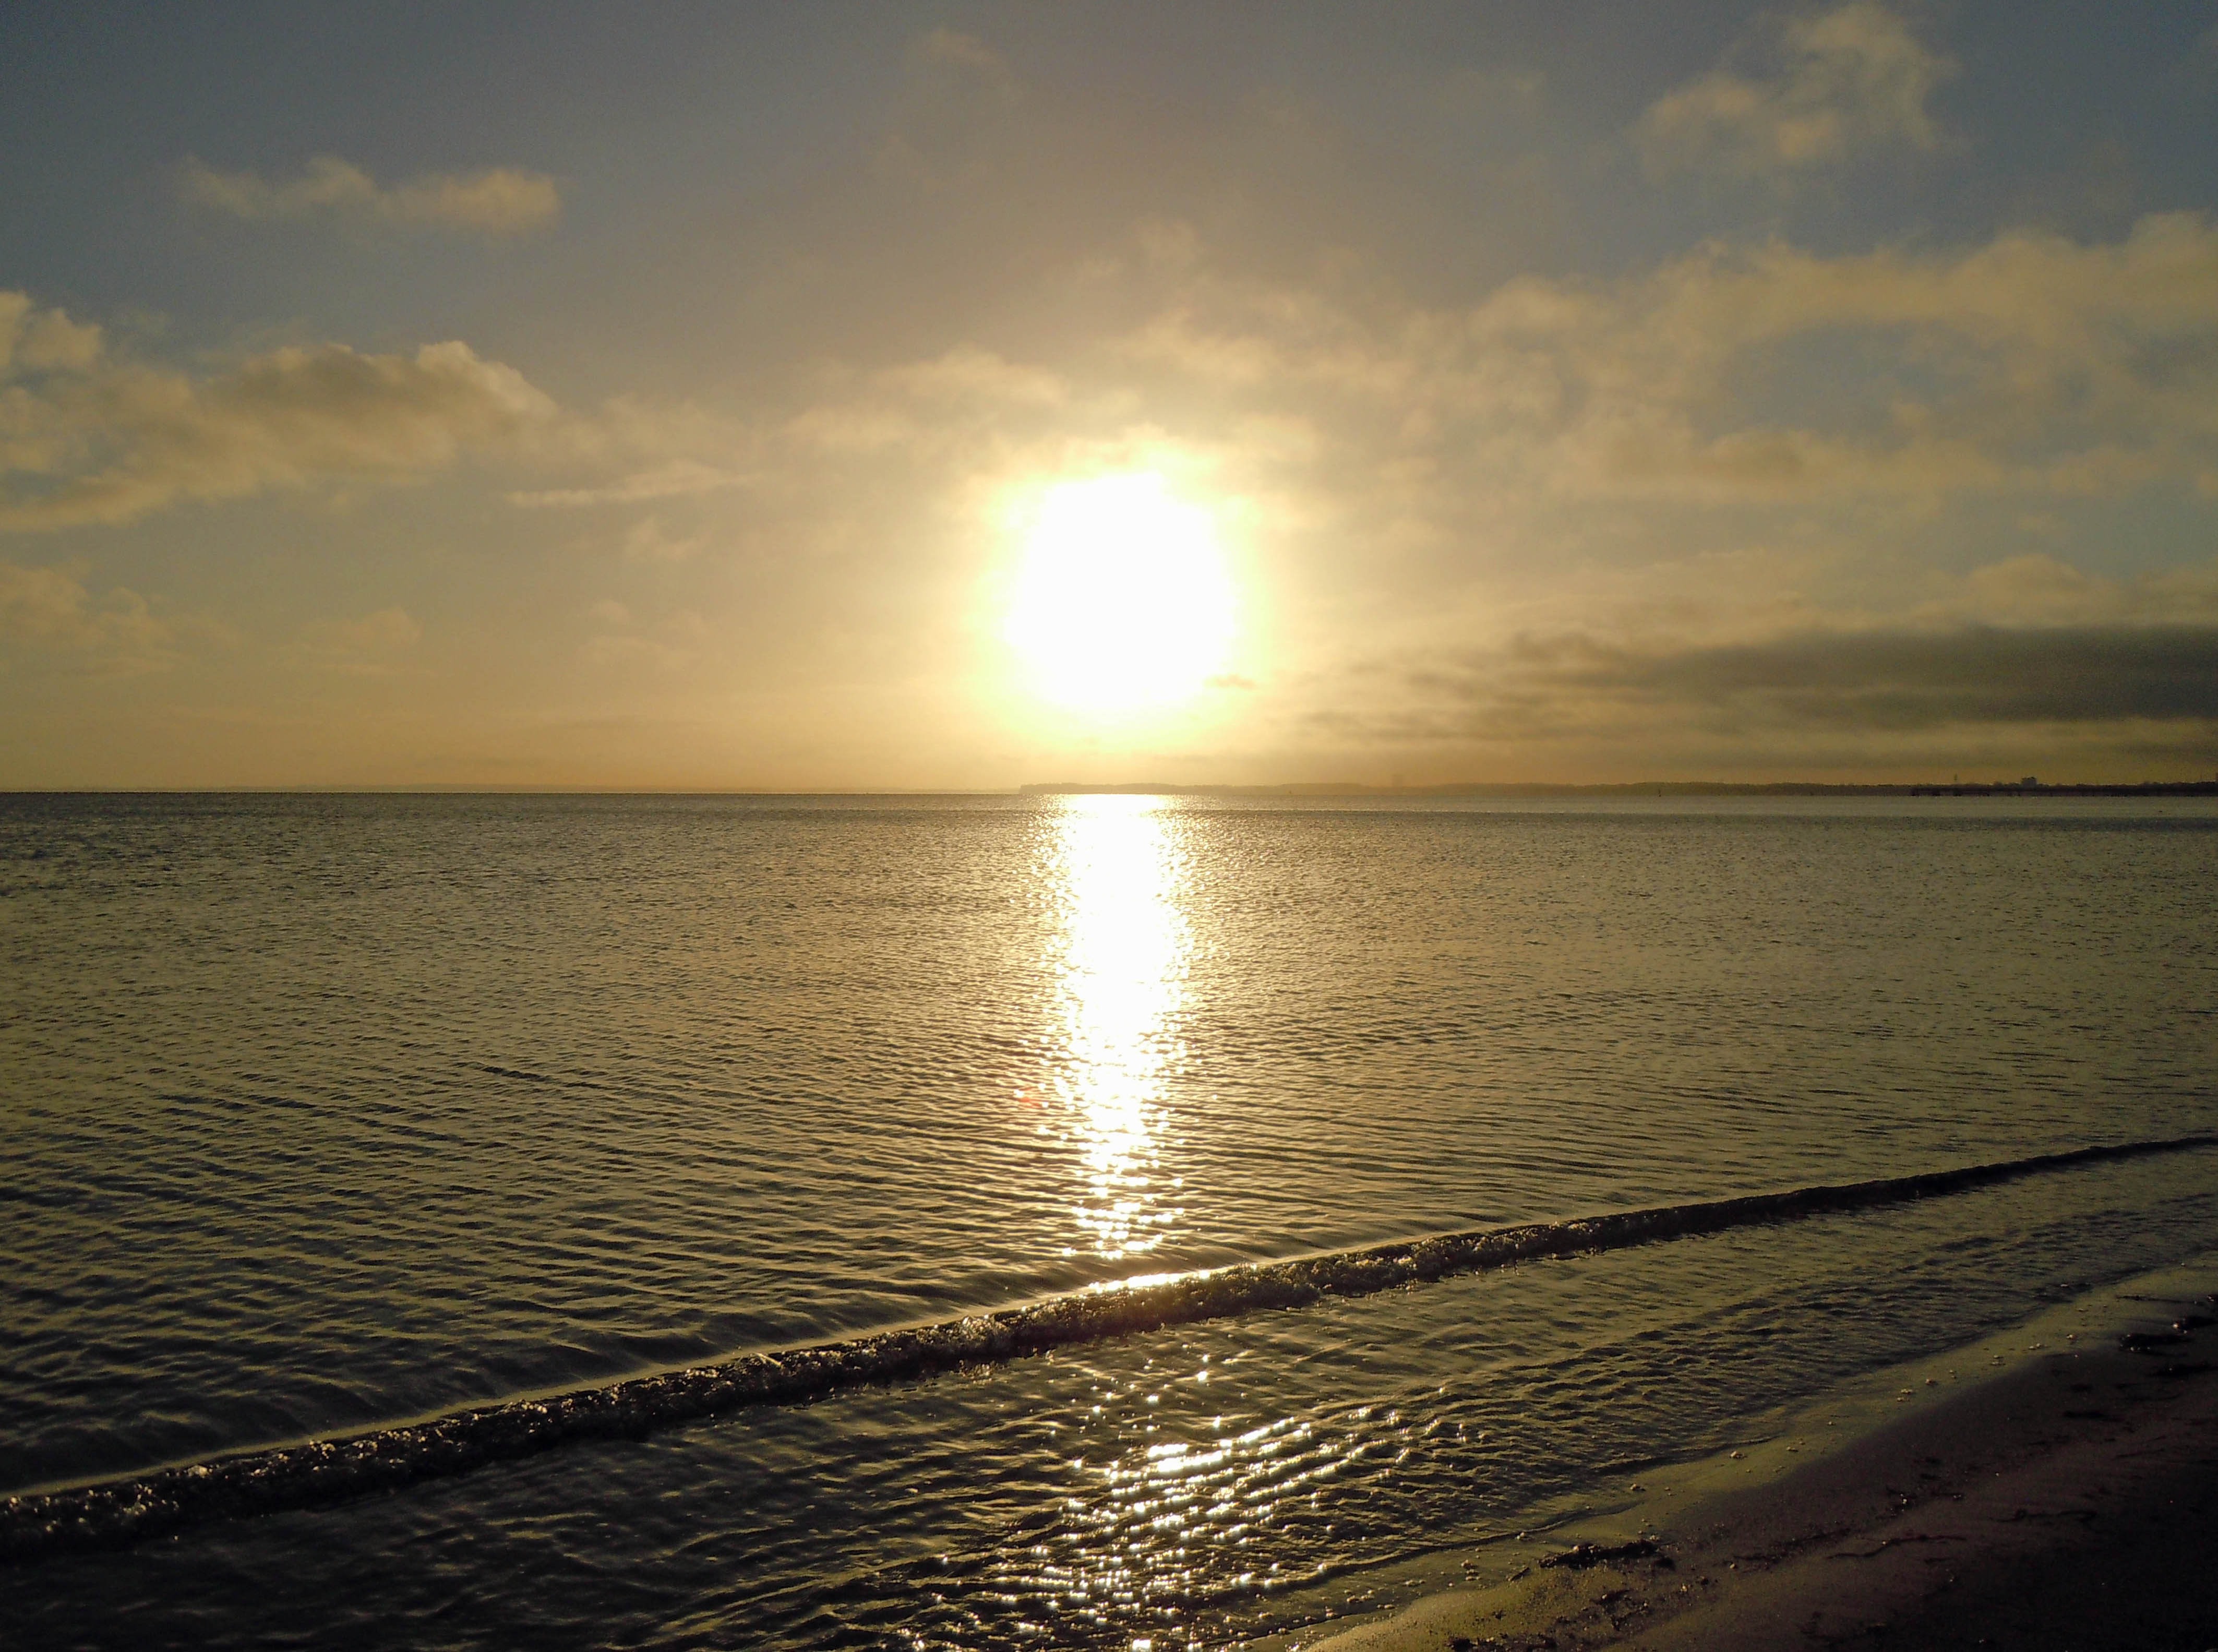
beach, sea, coast, sand, ocean, horizon, cloud, sky, sun, sunrise, sunset, sunlight, morning, shore, wave, dawn, dusk, evening, body of water, baltic sea, afterglow, wind wave